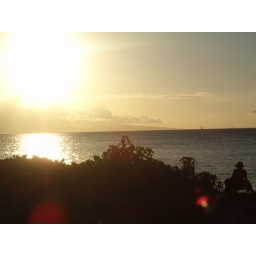
I like the hat person in the corner